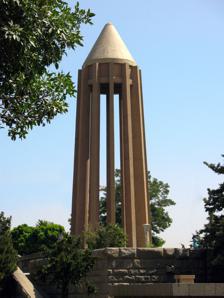
Building: Avicenna Mausoleum
Country: Iran
Year built: 1952
Avicenna Mausoleum Mausoleum of Avicenna Location Avicenna Square, Hamadan , Iran Designer Hooshang Seyhoun Type Mausoleum and Museum Height 28 meters Beginning date 1950 Opening date 29 April 1954 Dedicated to Avicenna Part of a series on Avicenna (Ibn Sīnā) Works The Book of Healing The Canon of Medicine Al-Nijat Thoughts Avicennism On God's existence Floating man Al-Ghazali's criticism of Avicennian philosophy Pupils Abu 'Ubayd al-Juzjani Bahmanyar Ibn Abi Sadiq Ali ibn Yusuf al-Ilaqi Monuments Avicenna Mausoleum Avicenna (crater) Bu-Ali Sina University Avicenne Hospital The Physician The Physician (2013 film) Avicenna Cultural and Scientific Foundation Scholars Pavilion v t e The Mausoleum of Avicenna ( Persian : آرامگاه بوعلی‌سینا ) is a monumental complex located at Avicenna Square, Hamadan , Iran . Dedicated to the Persian polymath Avicenna , the complex includes a library, a small museum, and a spindle-shaped tower inspired by the Ziyarid -era Kavus Tower . History The Pahlavi government had plans to build the mausoleum since at least 1939. Houshang Seyhoun won competitions for the mausoleums of Ferdowsi and Avicenna before heading to France. He completed his training at the Ecole des Beaux-Arts in 1948 with the project "Le mausolée d'Avicenne à Hamadan." The mausoleum was eventually dedicated in a grand ceremony in May 1954, and the avenue running in front of it was also renamed in honor of Avicenna. As the monument was constructed by the Pahlavi government, it was consequently in danger of being defaced, but as Khomeini himself was an admirer of Avicenna, the square was not renamed after the 1979 Revolution . Gallery Mausoleum of Avicenna Mausoleum of Avicenna Outside view A model of the complex An interior view The old mausoleum drawn by Charles Heath Avicenna Mausoleum on the reverse of a 1954 10 Iranian rial banknote Avicenna Mausoleum on the reverse of a 1981 200 Iranian rial banknote References